The Inner Light (Star Trek: The Next Generation)

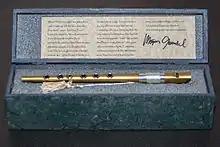
Replica of Ressikan flute by Morgan Gendel

The brass Ressikan flute resembles, and has a similar sound to, a penny whistle or a tin whistle. It is considered a lasting reminder of Picard's virtual life on the planet throughout the rest of the series. Picard's flute could occasionally be seen in its box sitting on his desk. It plays a role in the episode "" where Picard develops a romantic relationship with a stellar cartographer assigned to the "Enterprise", Nella Daren, an accomplished pianist who encourages his musical side and with whom he performs a duet version of the "Inner Light" theme. Earlier in the sixth season, a scene shows Picard practicing Mozart on the flute in the beginning of "A Fistful of Datas". It later appears in a deleted scene from "Star Trek Nemesis"; Lieutenant Commander Data picks it up and examines it while discussing human life with Picard. The original placement of this scene was to have been immediately following the wedding ceremony shown early in the film. The most recent appearance of the flute is in "", in which Picard picks up and observes the item among his belongings at his château.